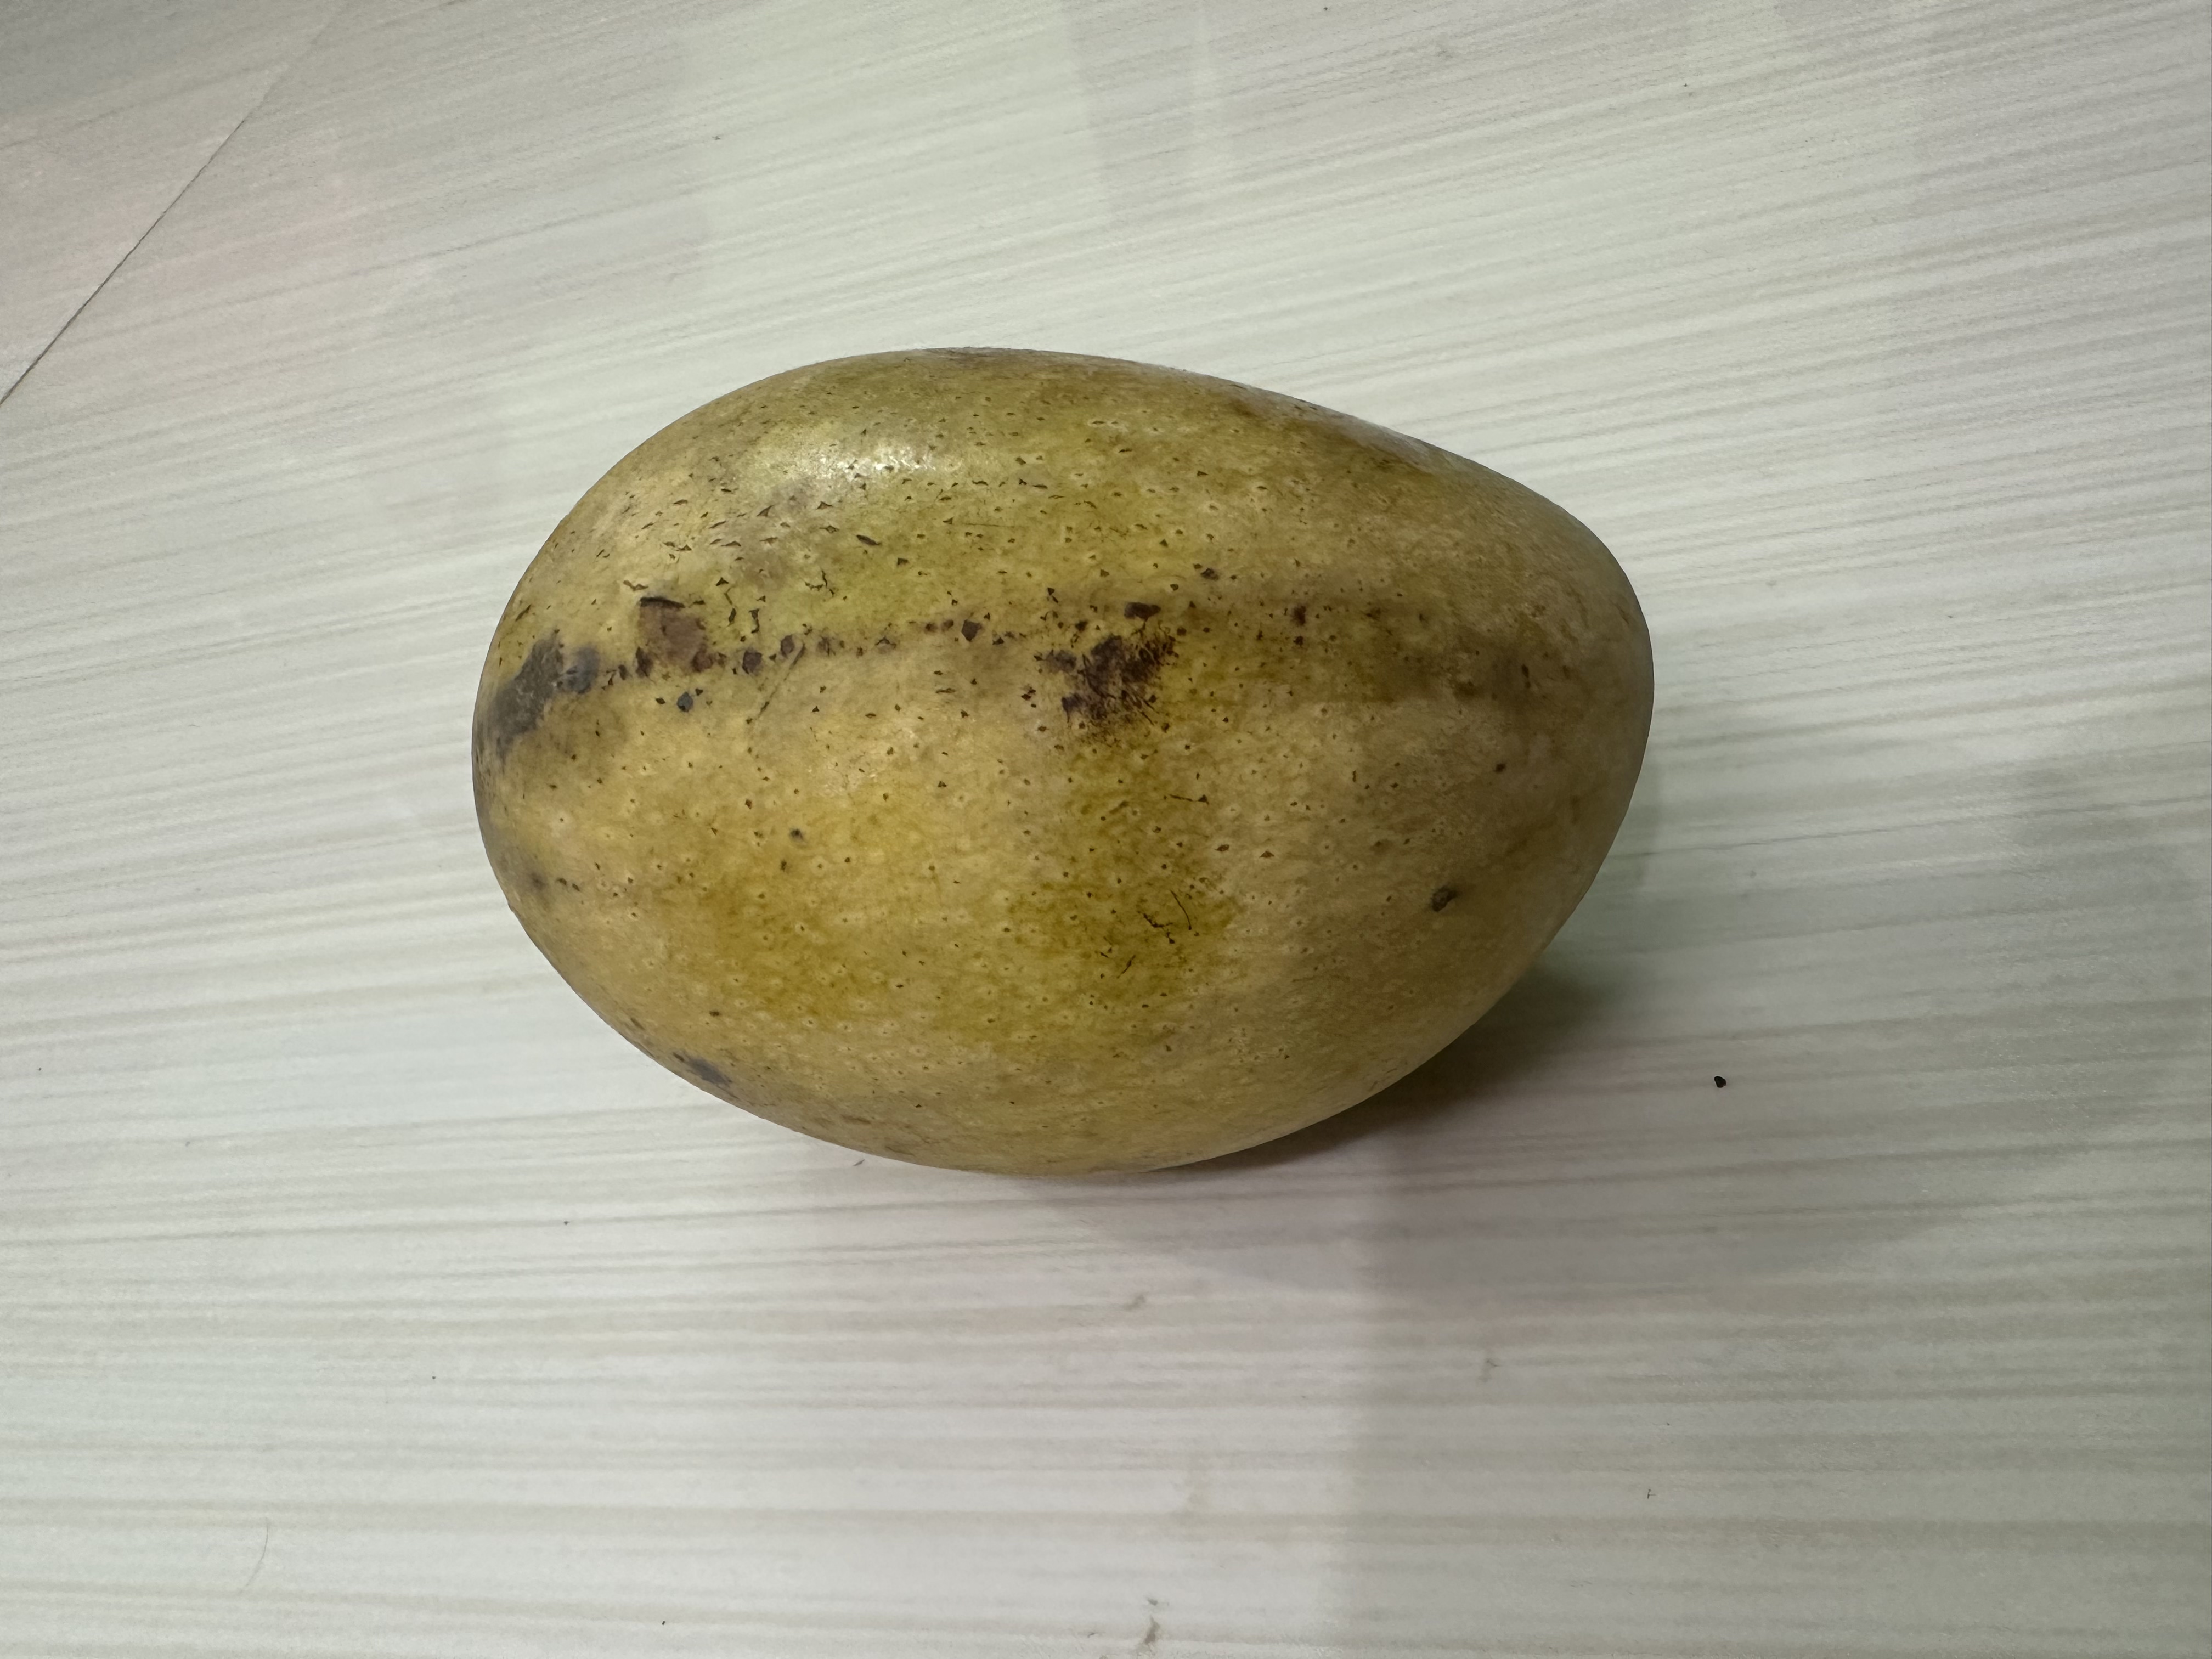
Mango variety: Kanchon Langra